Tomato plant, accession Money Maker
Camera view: tilt-top (135 deg); turntable rotation: 90 degrees
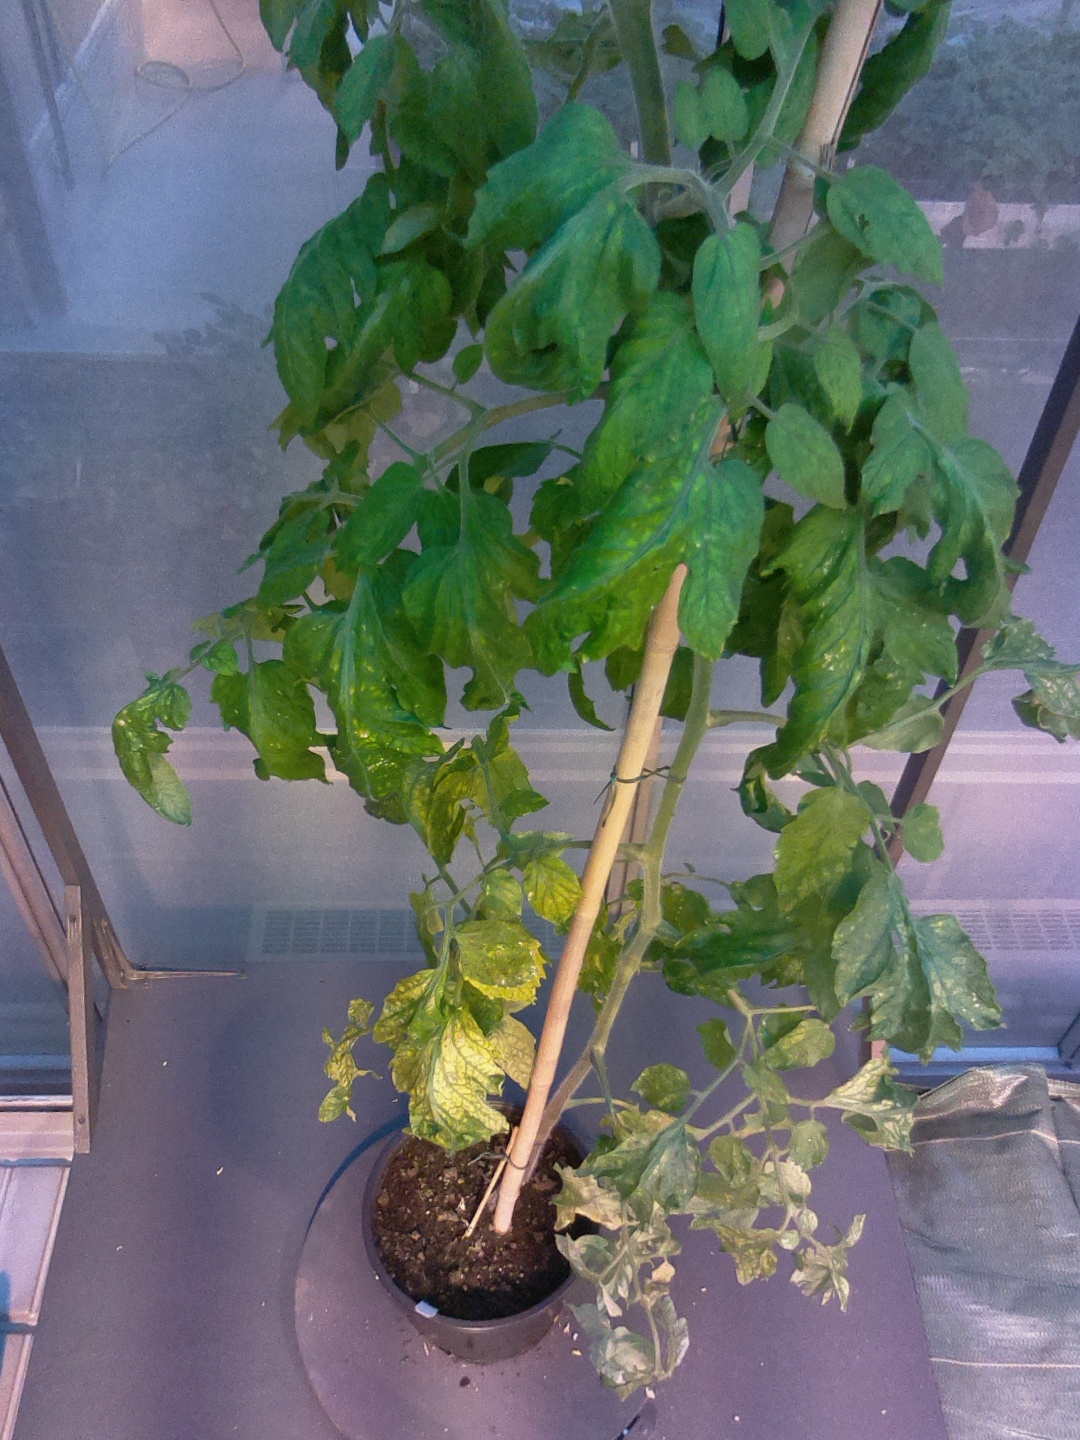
BBCH growth stage 70: Fruits at the main stem or branches visibles